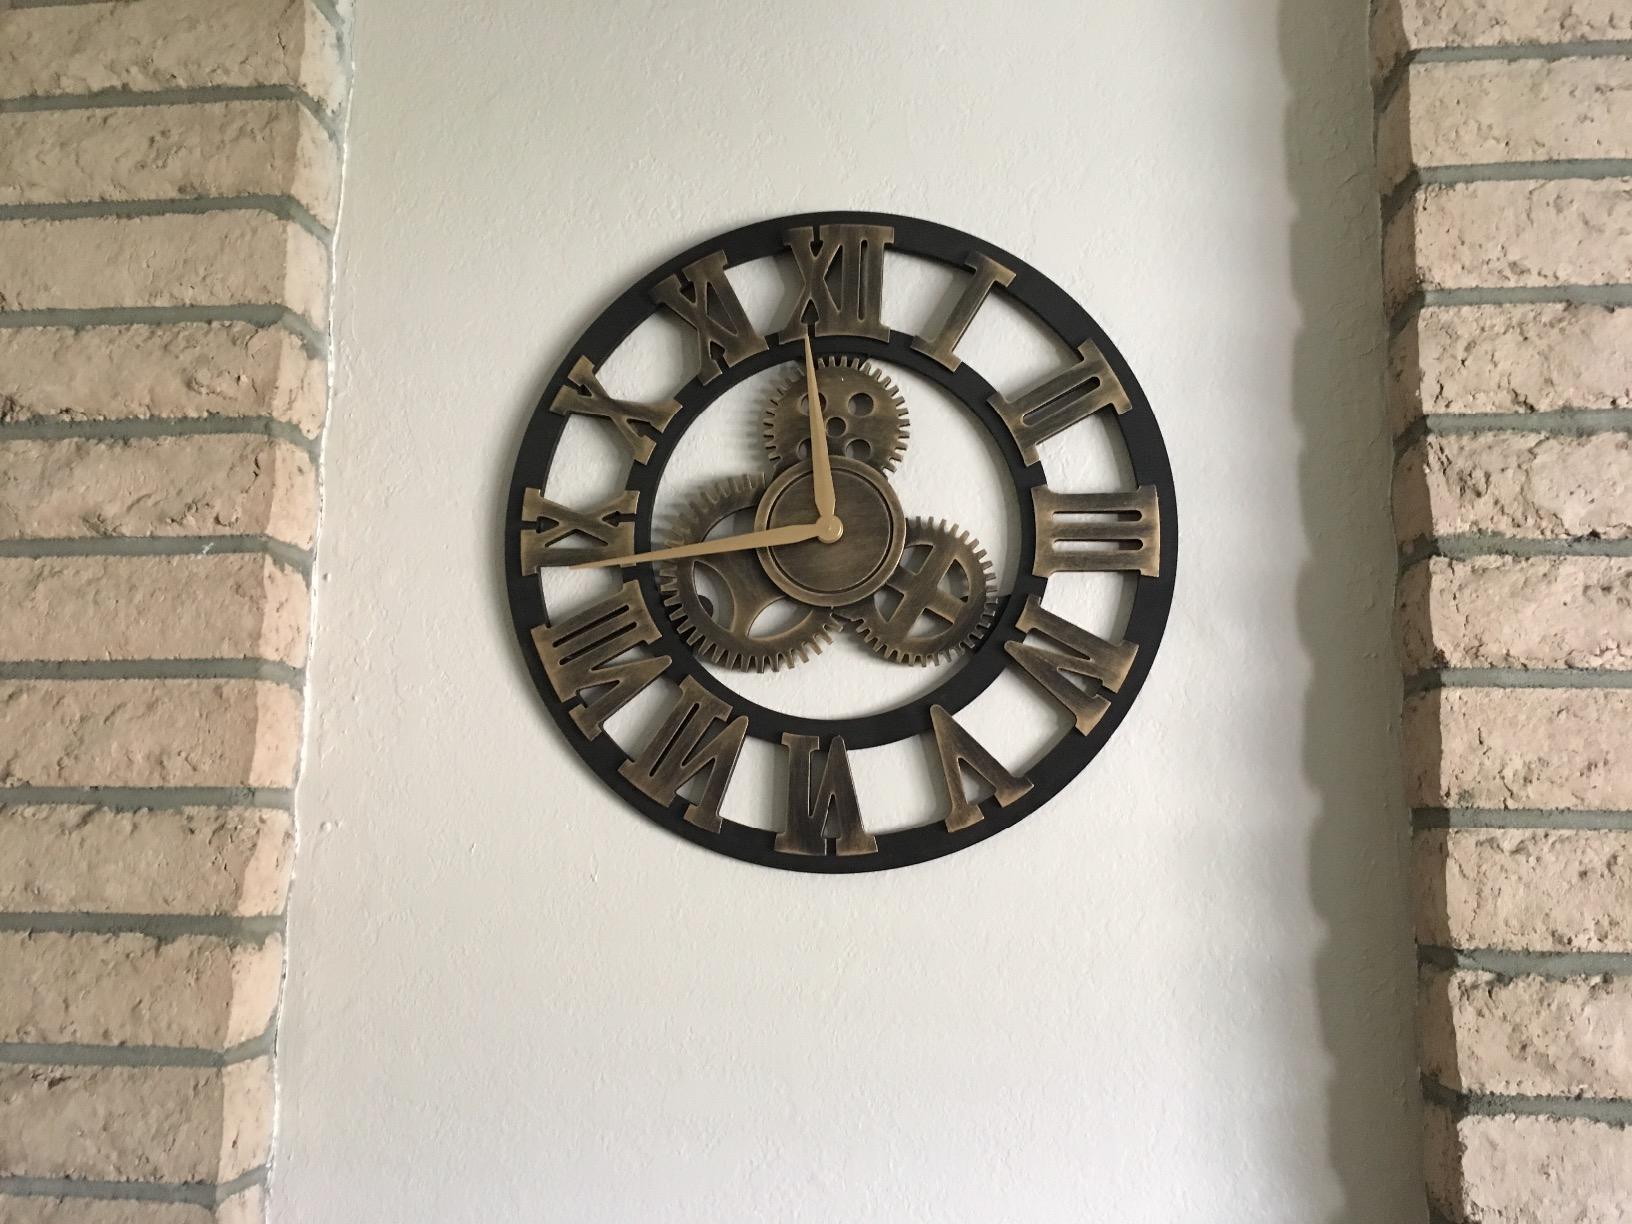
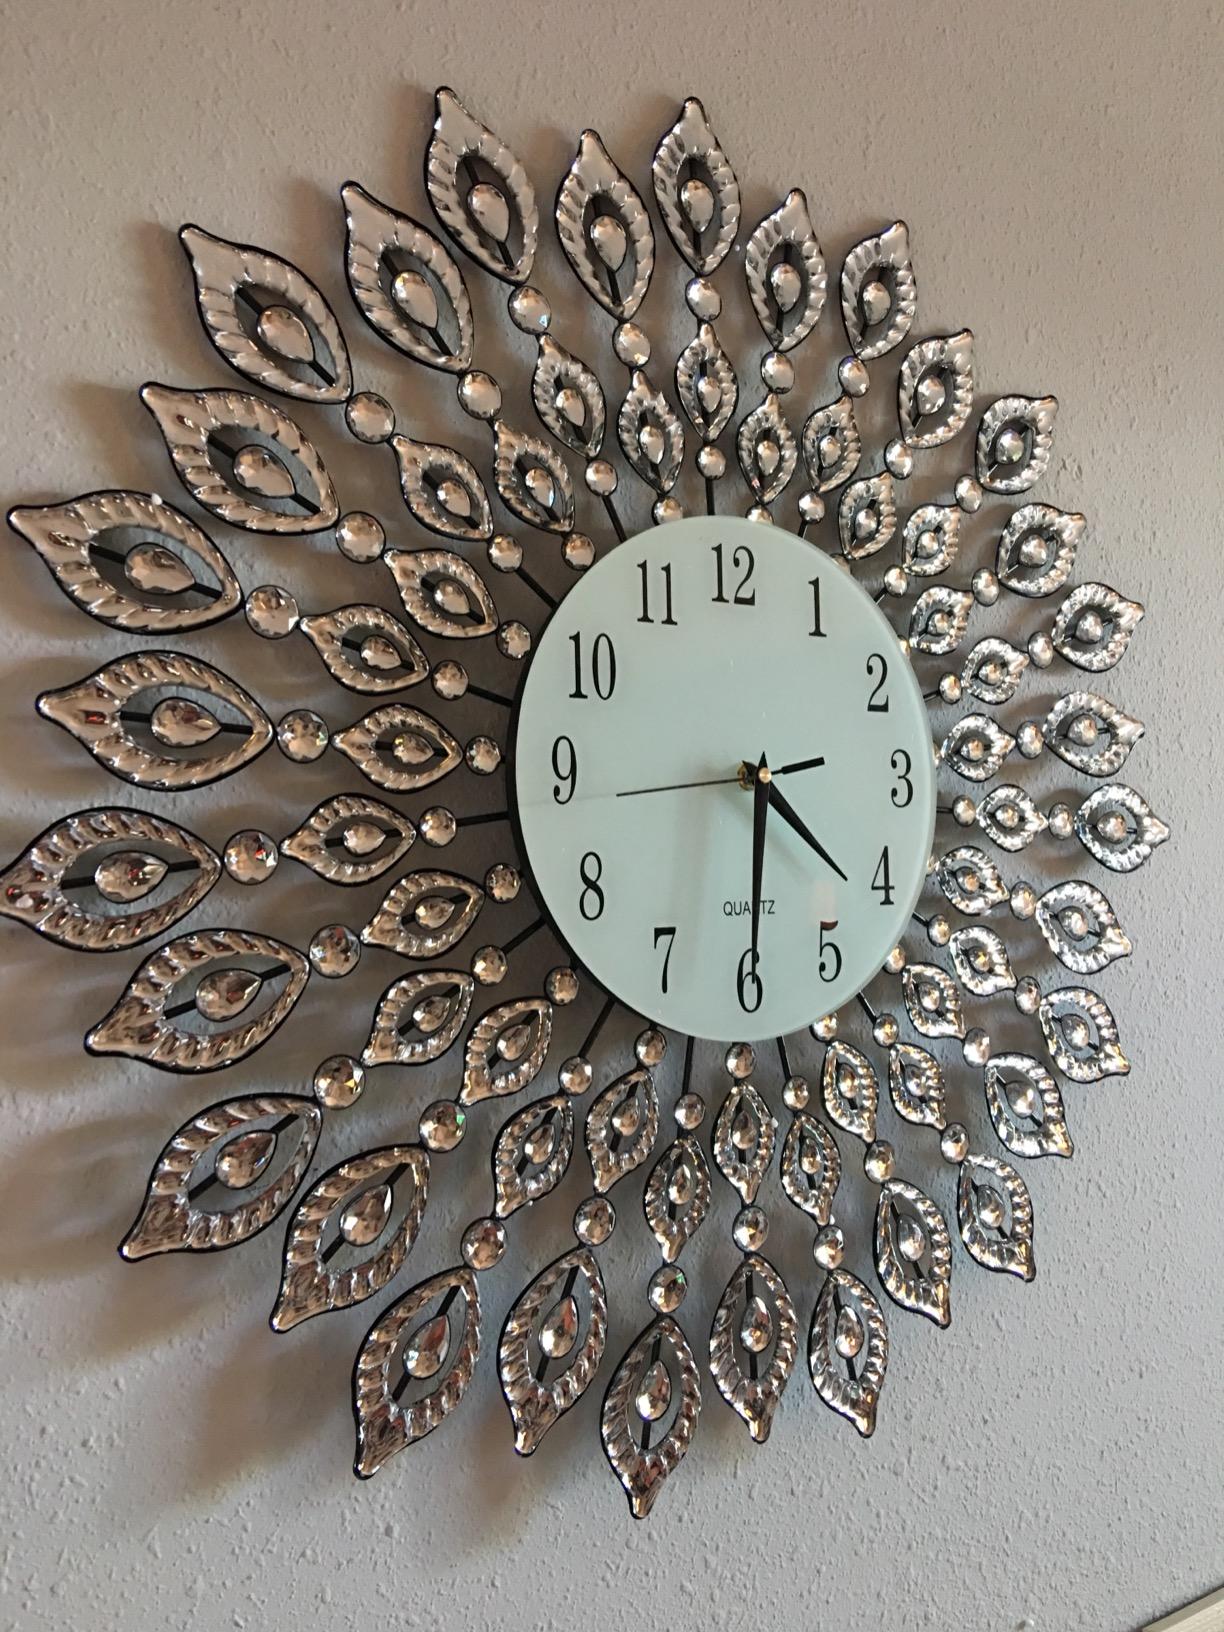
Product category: clock
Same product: no